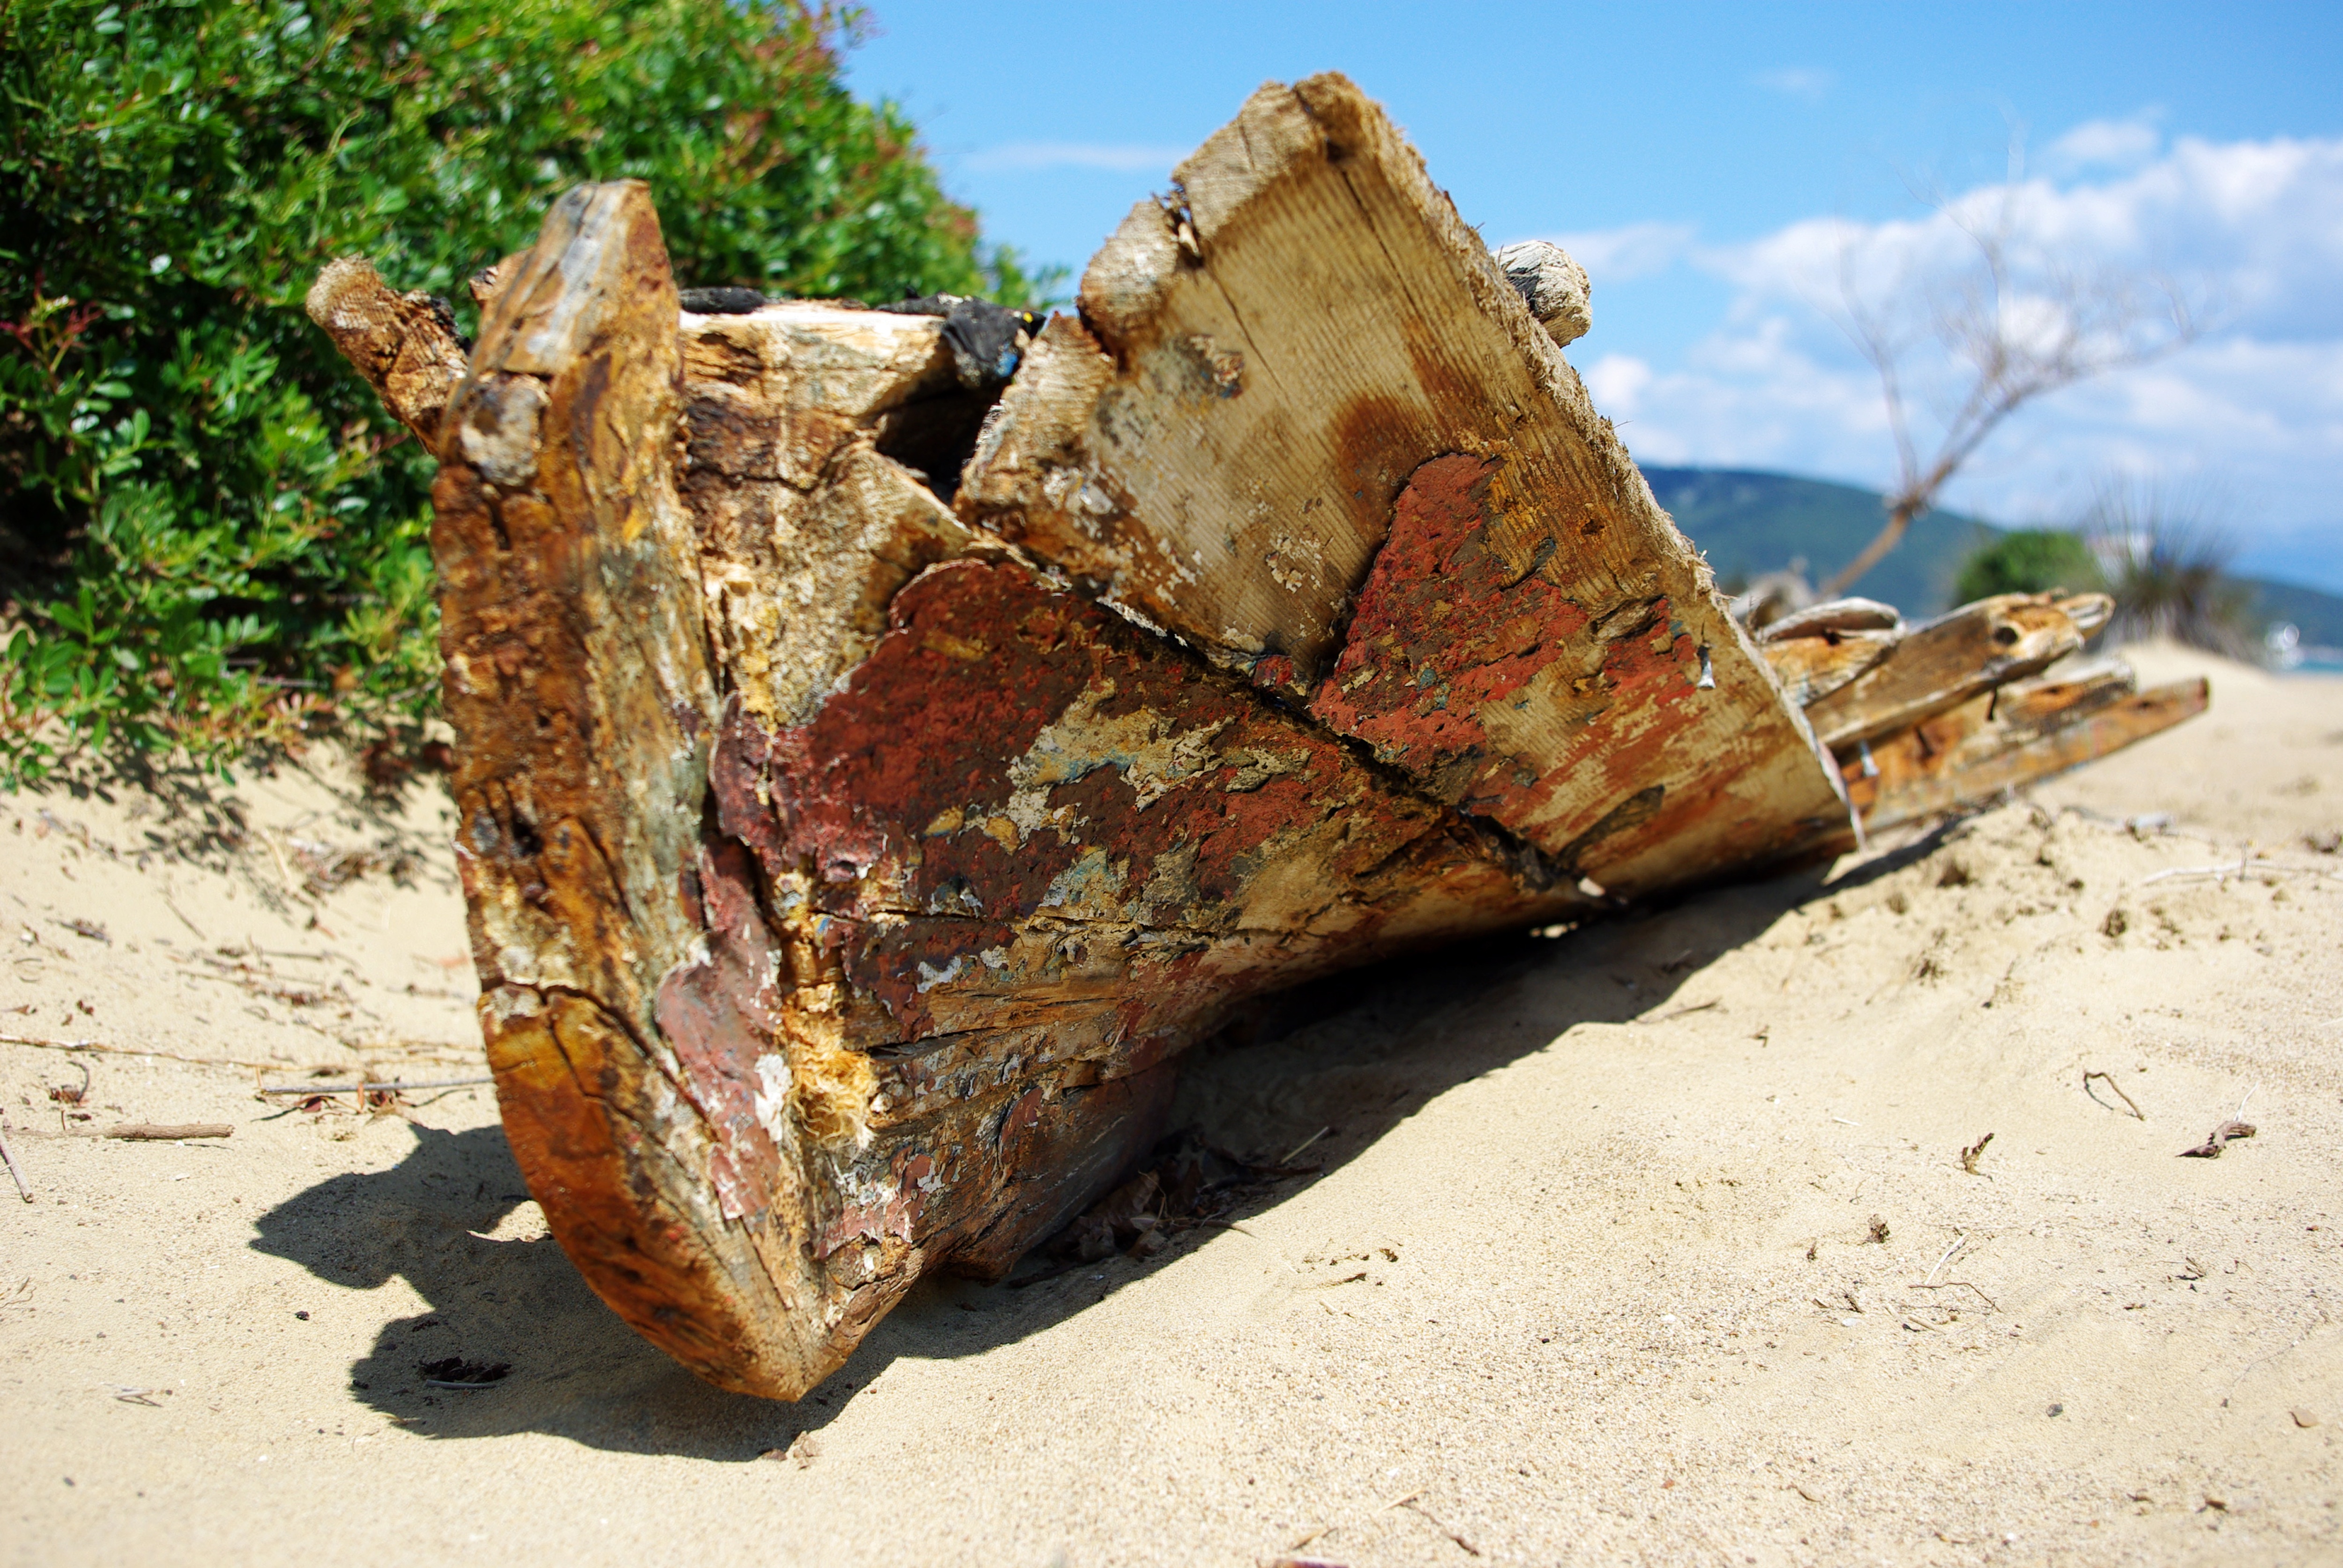
beach, sea, coast, sand, rock, wood, leaf, ship, photo, summer, boot, fishing, terrain, material, shrimp, fishing boat, rowing boat, sculpture, geology, stranded, boulder, wreck, lapsed, cutter, fishing vessel, wooden boat